Types of cheese

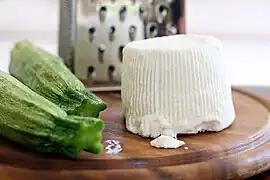
Ricotta from Italy

Hard cheeses are packed tightly into forms (usually wheels) and aged for months or years until their moisture content is significantly less than half of their weight, leading to a firm and granular texture. Most of the whey is removed before pressing the curd.